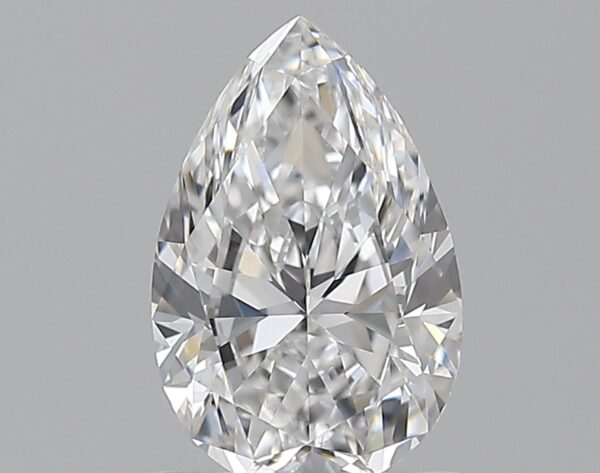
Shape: pear
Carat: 0.9
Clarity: VS1
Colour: D
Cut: EX
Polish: EX
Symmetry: VG
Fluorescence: N
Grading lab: GIA
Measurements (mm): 8.03 x 5.29 x 3.29